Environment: lab
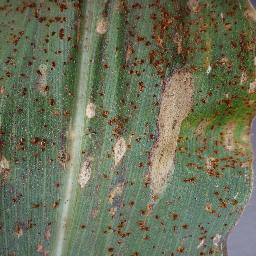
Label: northern_corn_leaf_blight